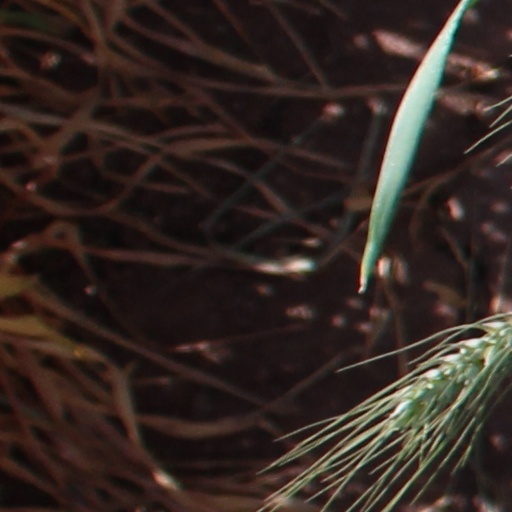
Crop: wheat